Bielefeld Hauptbahnhof

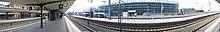
View from track 4 to track 5 and 6

The underground Stadtbahn station is served by all Stadtbahn lines: